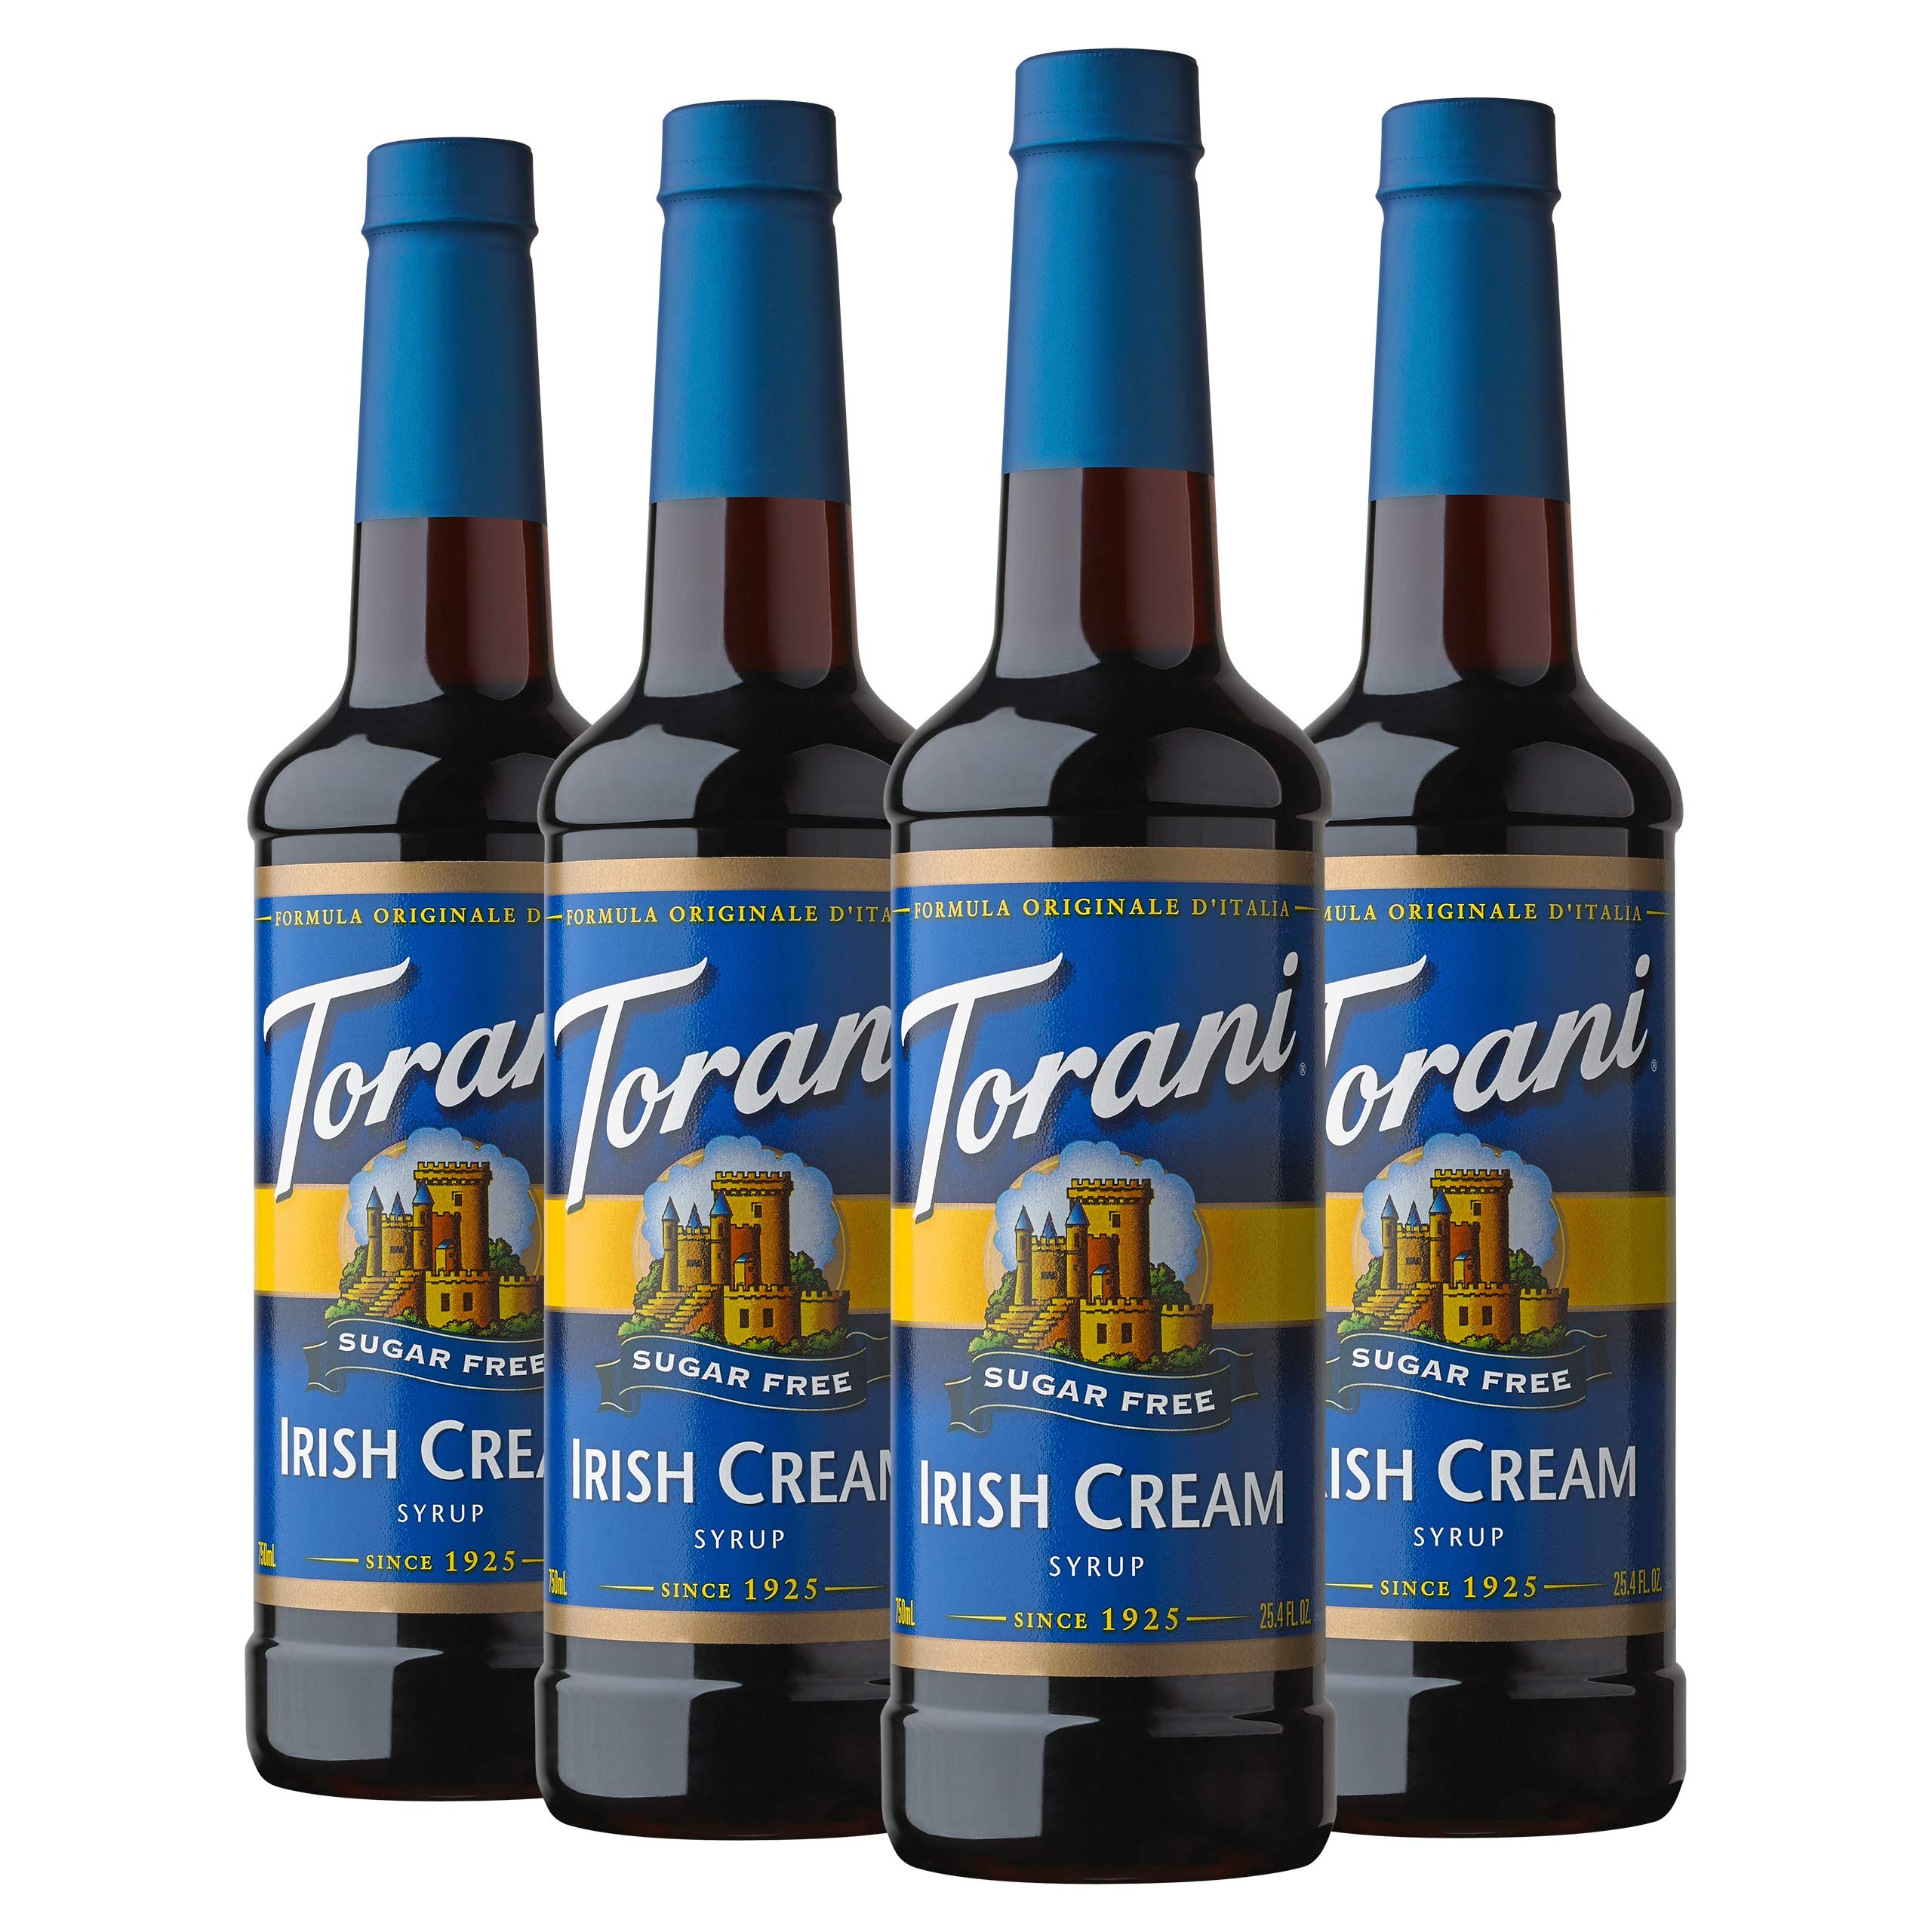
Item Name: Torani Sugar Free Syrup, Irish Cream, 25.4 Ounces (Pack of 4)
Bullet Point 1: This sugar free, zero calorie syrup is smooth and creamy with robust coffee flavor and tones of chocolate and vanilla; Add a splash to coffee, lattes, cold brews and more
Bullet Point 2: Crafted with cold-filtered water, natural flavors and no sugar, our Sugar Free syrups are naturally fat free; Zero calories, zero sugar, zero carbs, keto-friendly, gluten free and kosher
Bullet Point 3: From caramel to vanilla to pumpkin spice to lavender and everything in between, our syrups and sauces help you create delicious beverages
Bullet Point 4: Perfect for flavored teas, lemonade, smoothies, energy drinks, refreshers, boba tea, water enhancers, Italian soda, coffee, lattes, cocktails and mocktails, snow cones, sparkling water, yogurt, overnight oats and more
Bullet Point 5: Founded in San Francisco in 1925 with handwritten family recipes brought home from Italy, Torani now crafts over 100 tantalizing flavors to help you embrace your inner flavorista
Value: 101.6
Unit: Fl Oz

Price: 7.97